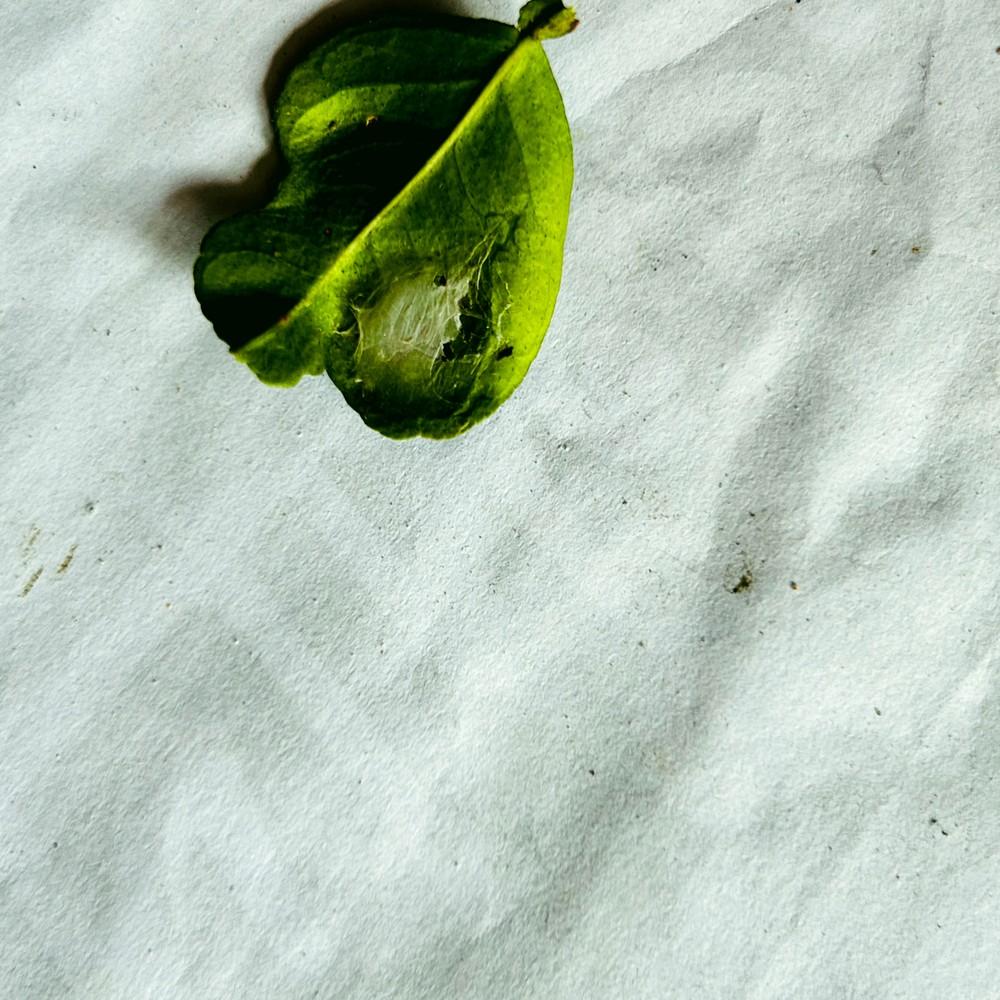
Label: Spider Mites